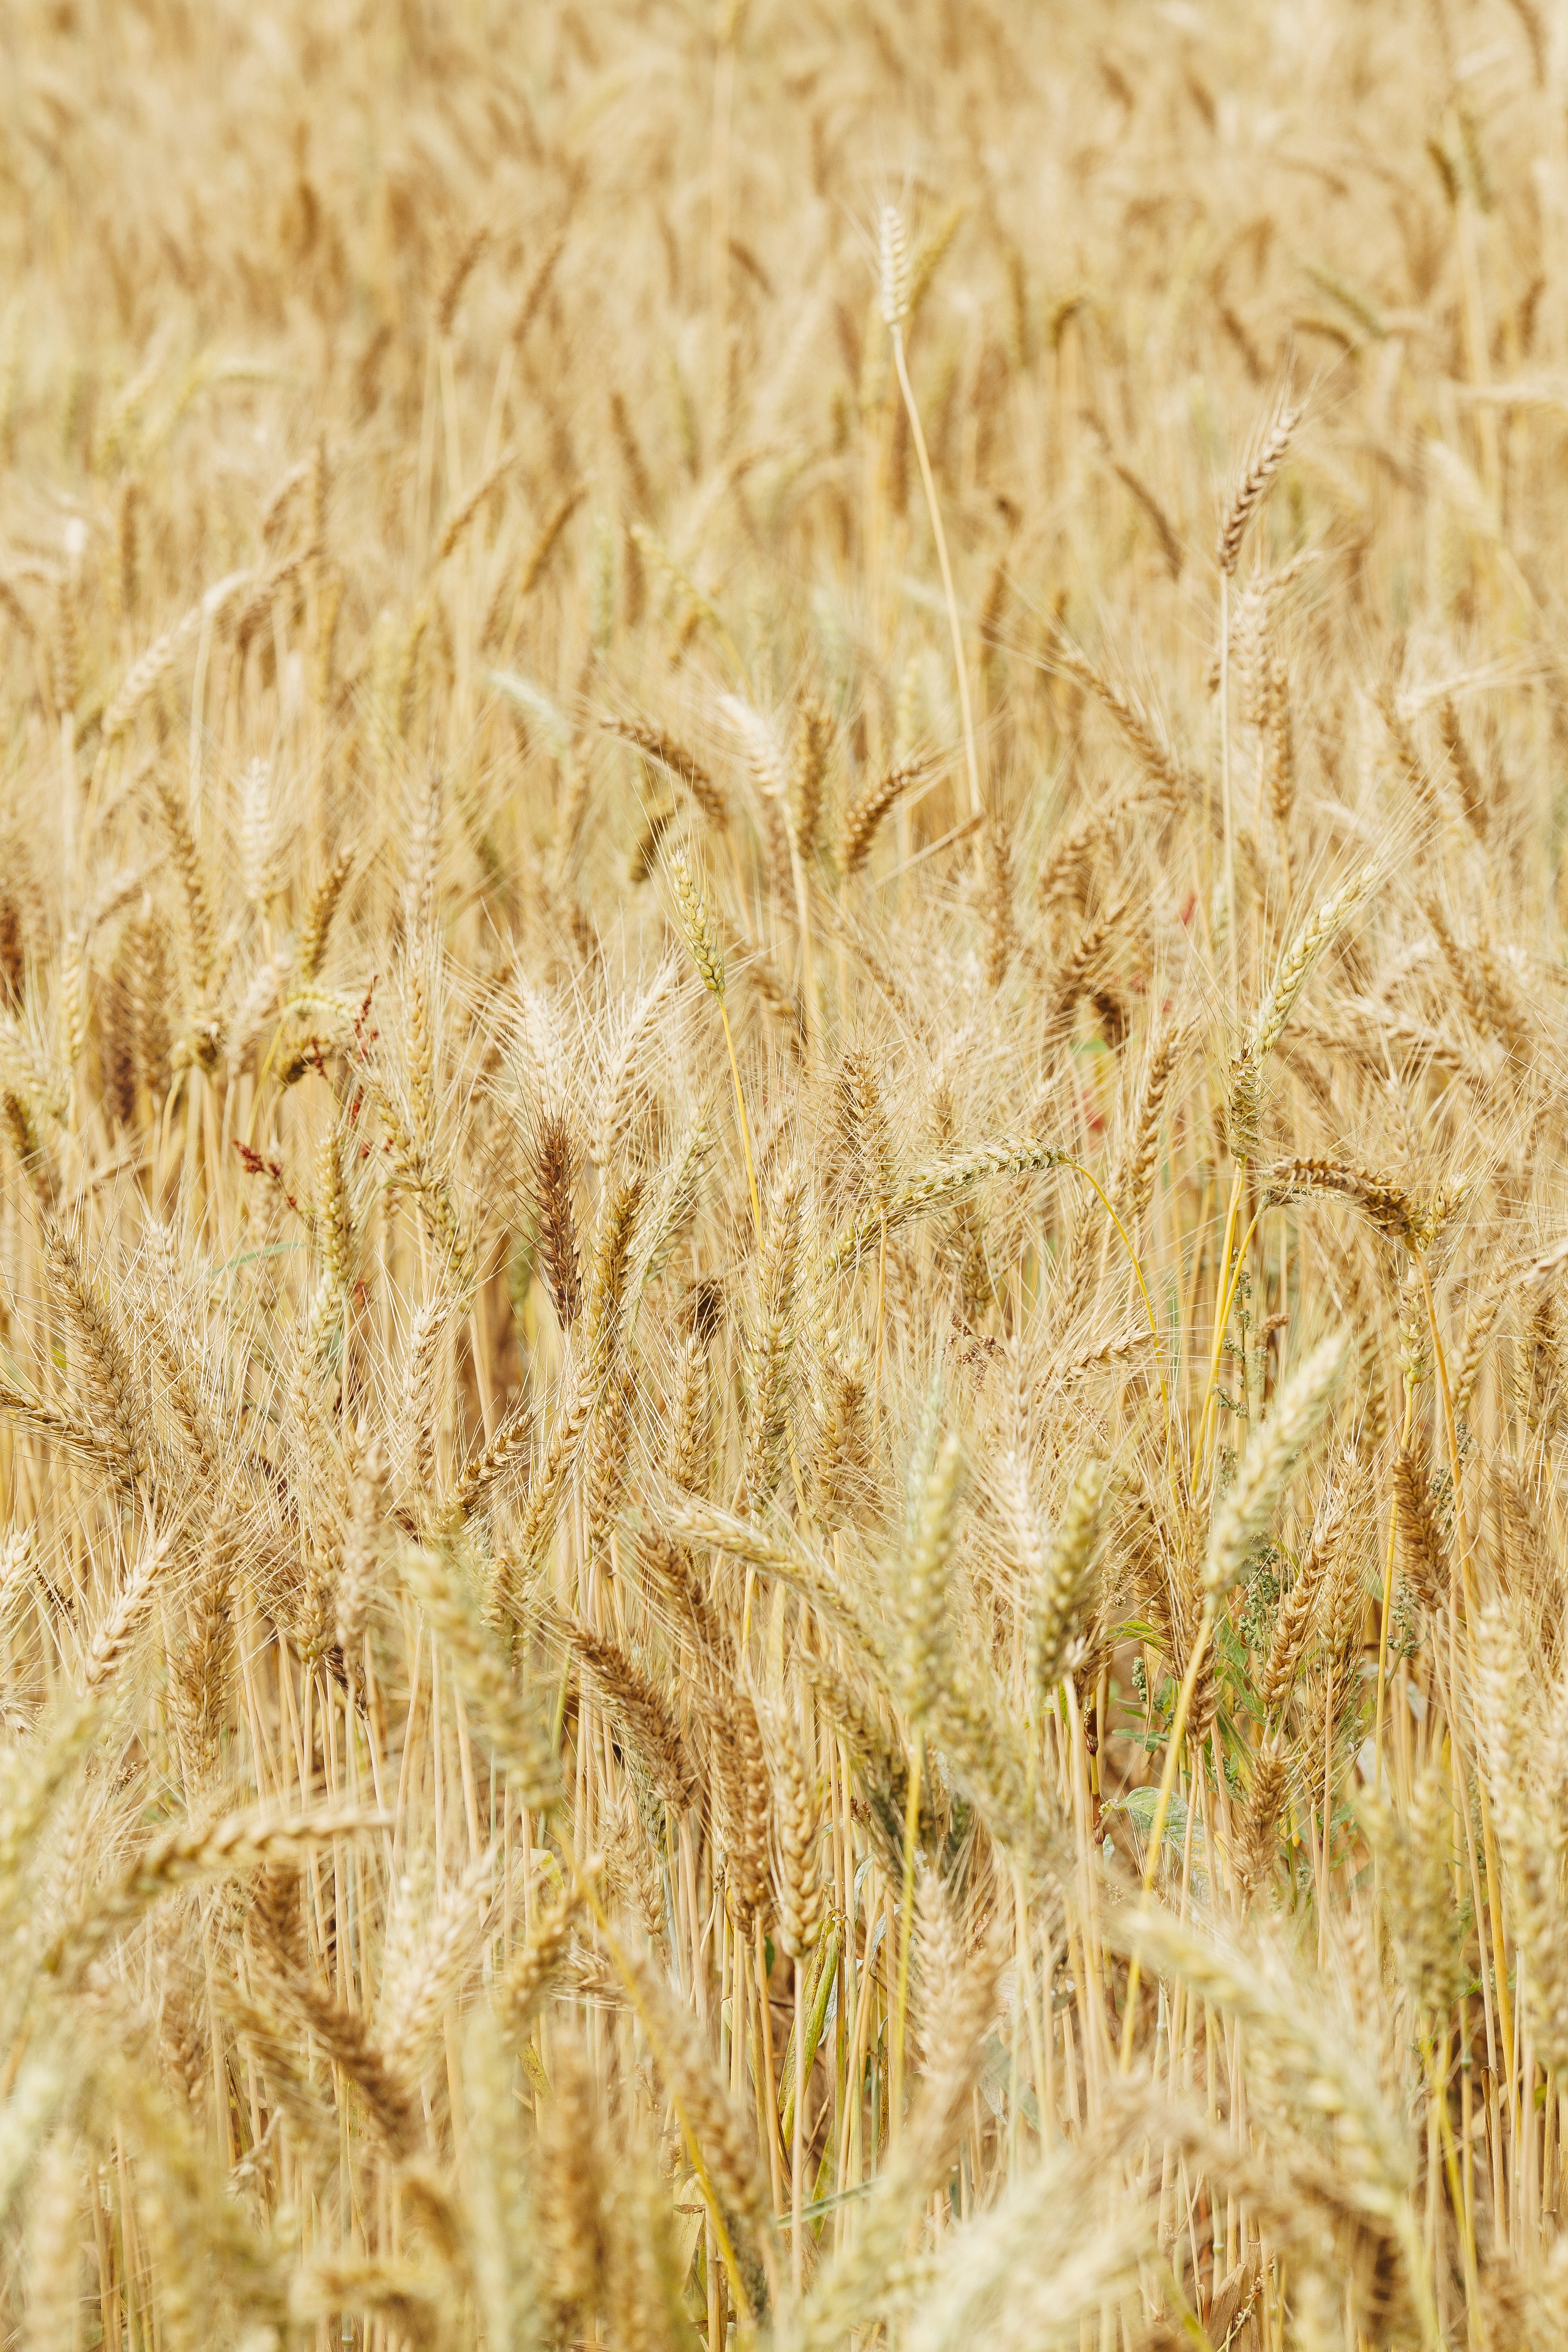
plant, field, barley, wheat, food, crop, agriculture, cereal, straw, rye, flowering plant, commodity, emmer, triticale, hordeum, in rice field, mai tian, grass family, land plant, food grain, einkorn wheat